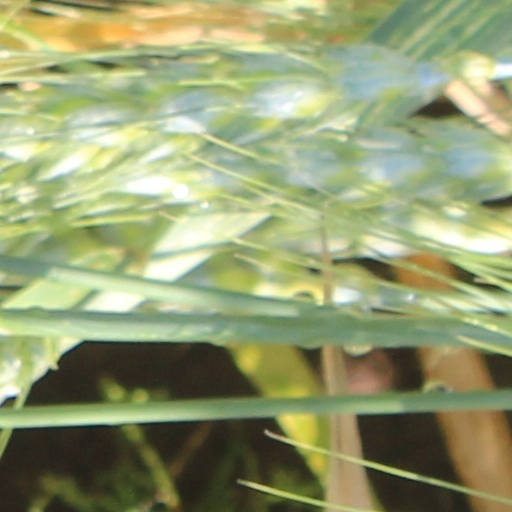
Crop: wheat